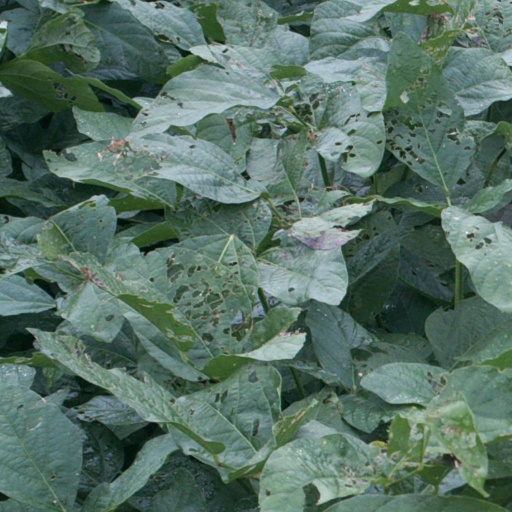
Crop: soybean